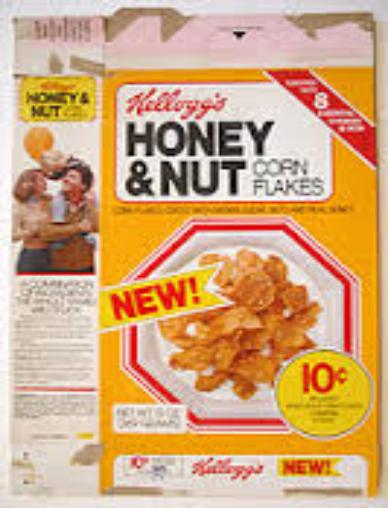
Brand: Honey Nut Corn Flakes
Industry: Food